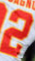
Number: 2